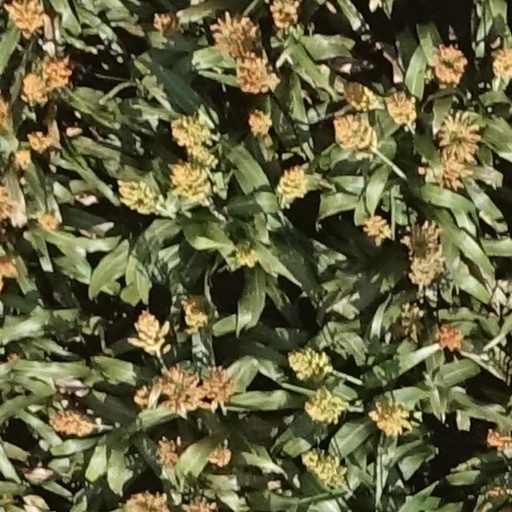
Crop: sorghum